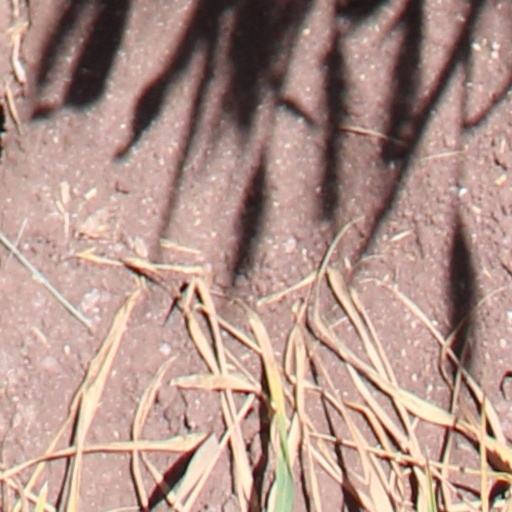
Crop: wheat